Sculpture on the Gulf

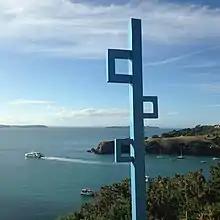
Detail from Shannon Novak's Medley Part I – XIII exhibited in Sculpture on the Gulf 2015

Sculpture on the Gulf is a temporary outdoor art exhibition on a coastal headland on Matiatia Bay, Waiheke Island, New Zealand. It is a biennial event founded in 2003 by the Waiheke Community Art Gallery.